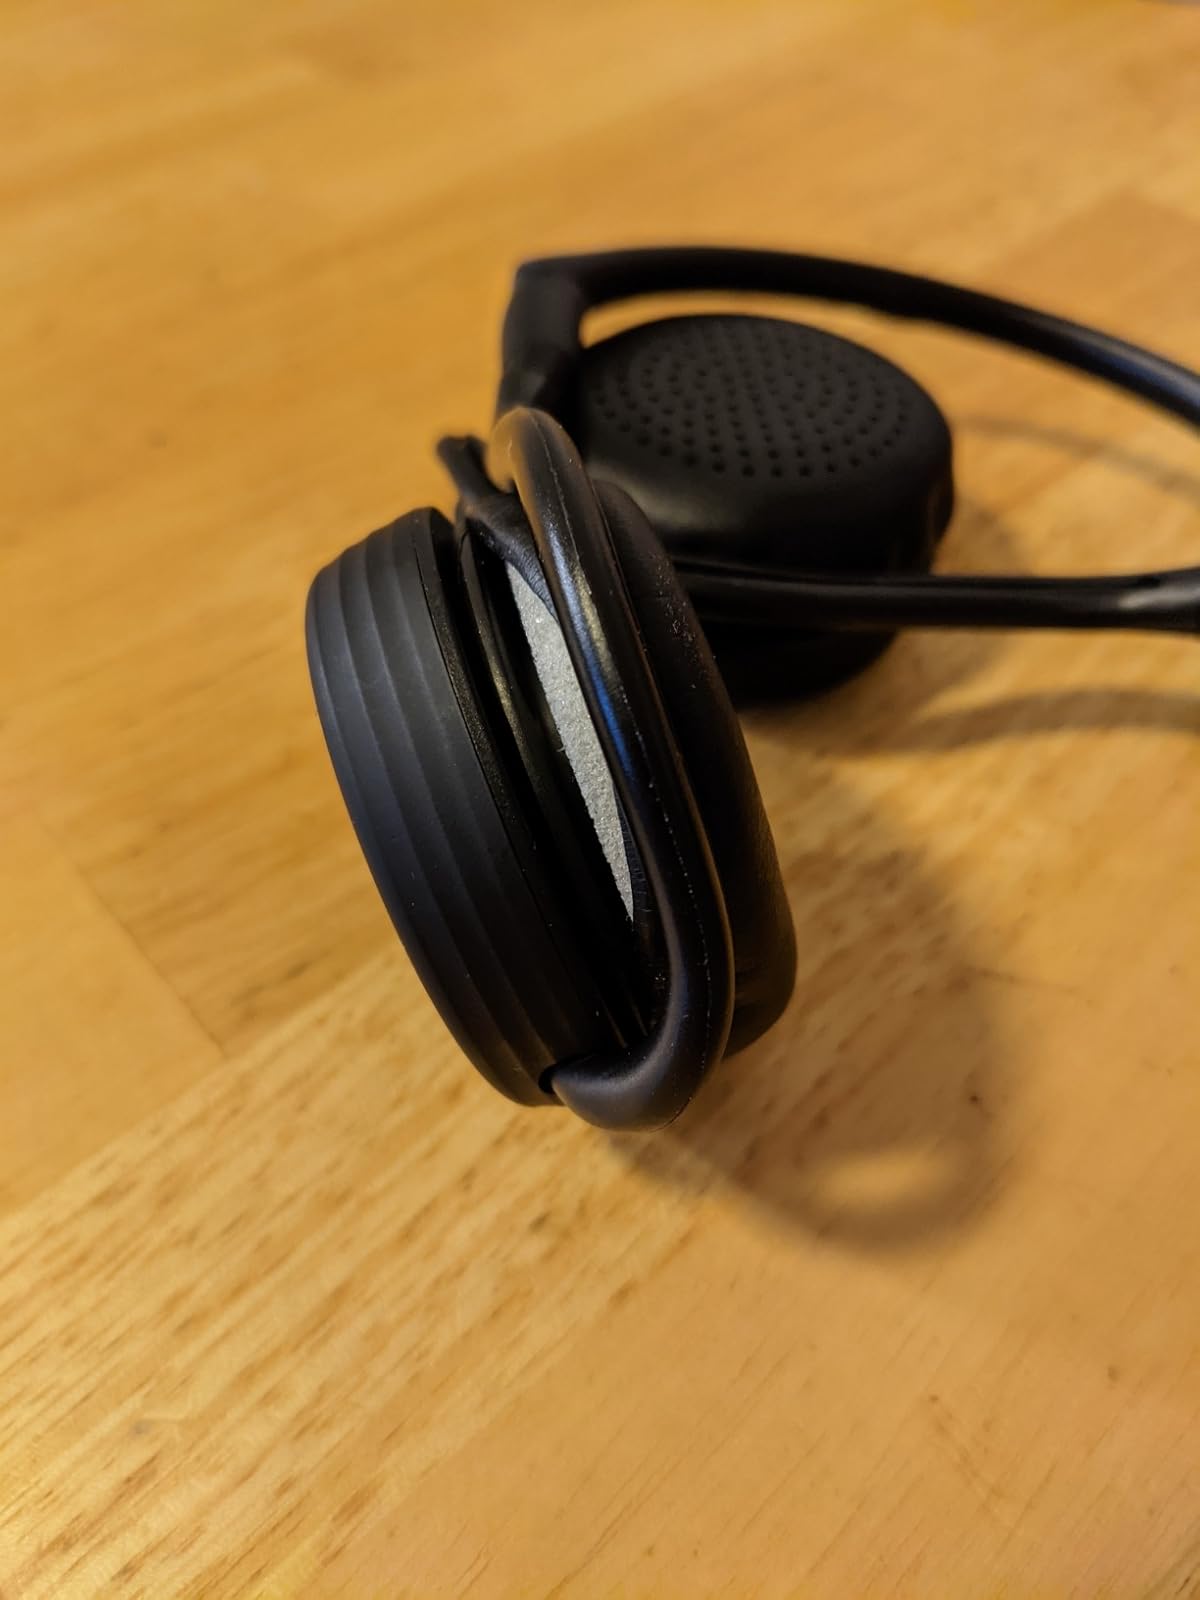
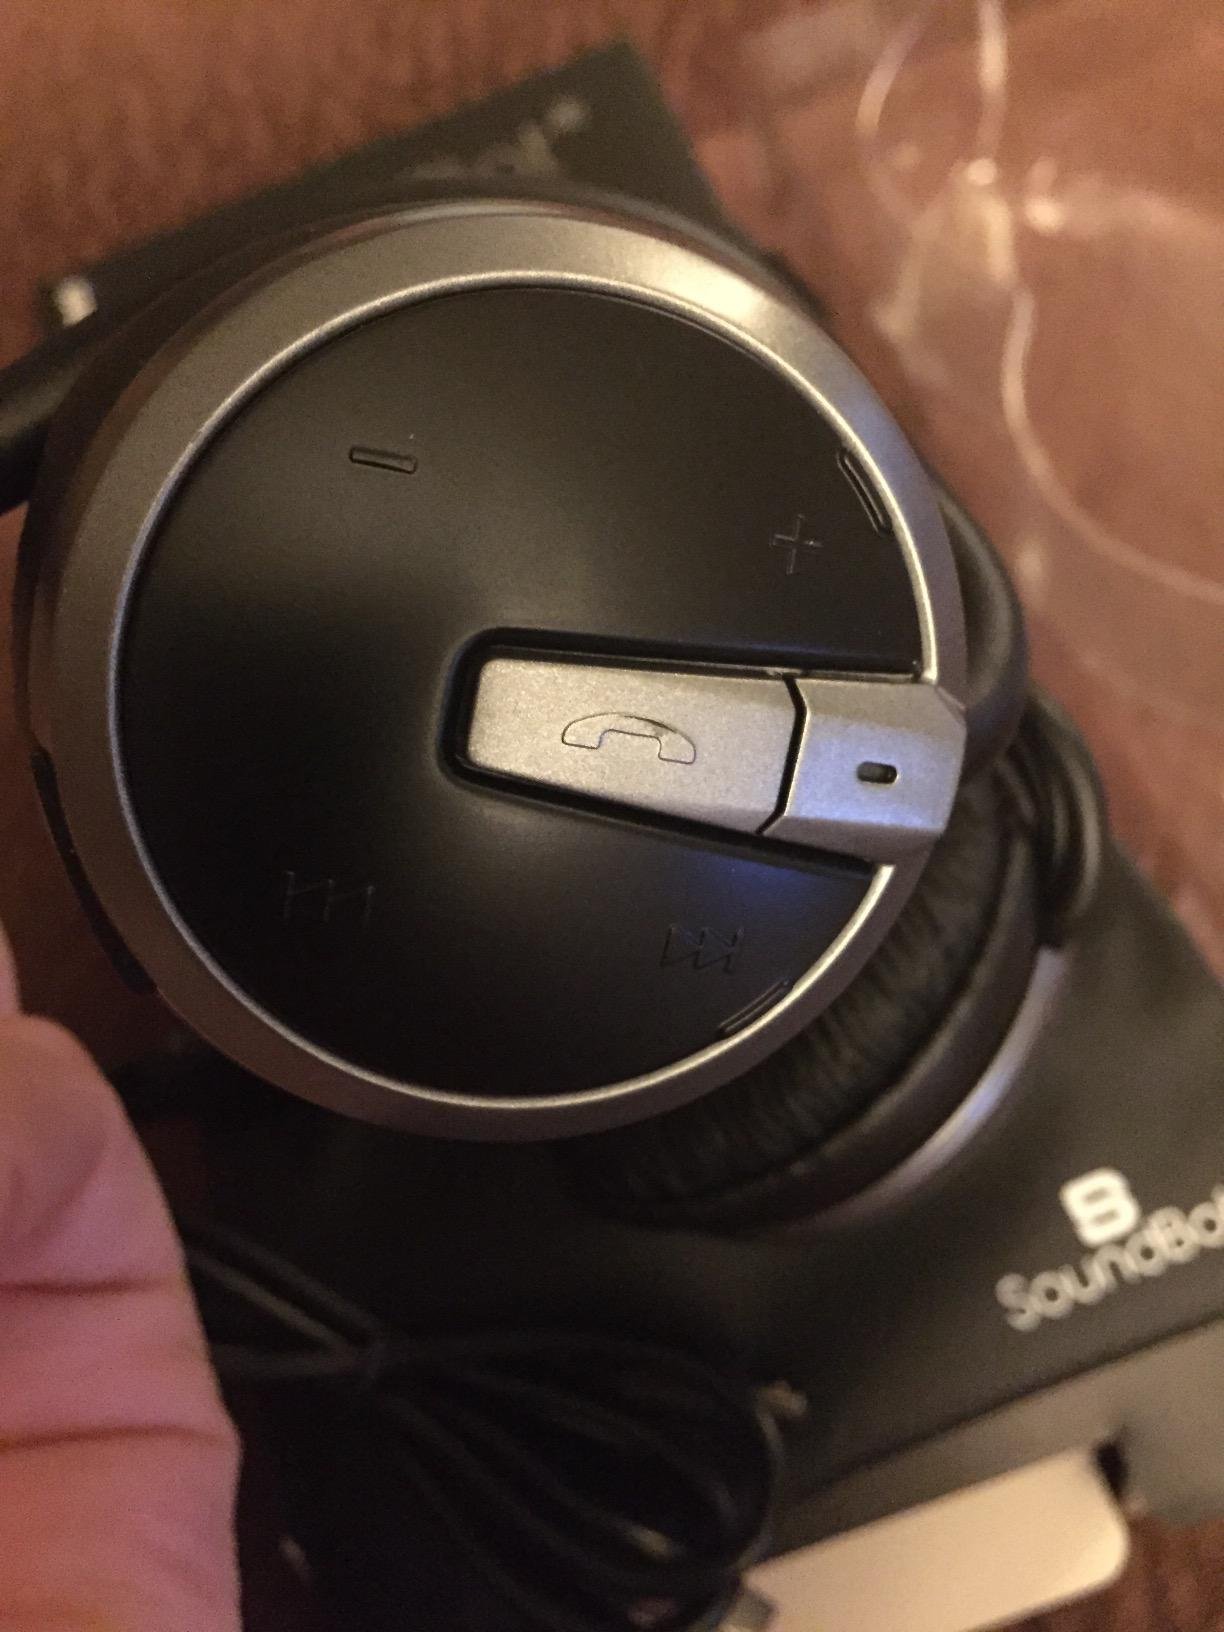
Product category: headphones
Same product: no